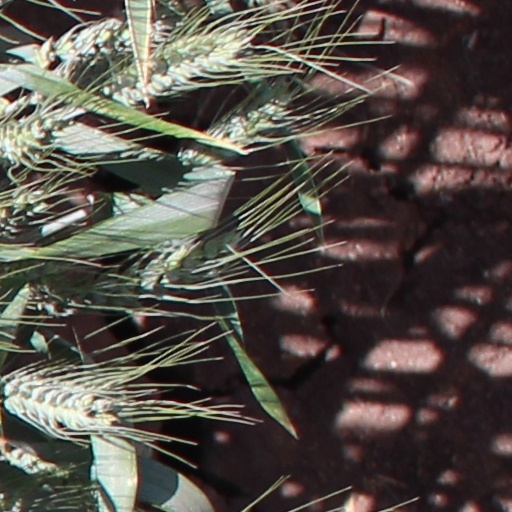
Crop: wheat